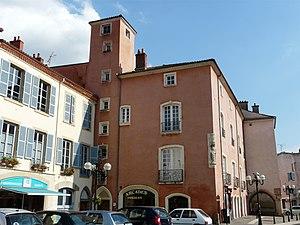
L'hôtel Clément, place de la République, Issoire, Puy-de-Dôme, France.